Kyle Anderson (basketball)

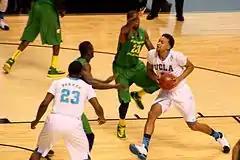
Anderson is nicknamed "Slow Mo" after his deliberate style.

Out of high school, Anderson was considered capable of playing any of four positions on the court, from point guard to power forward, drawing comparisons to basketball legend Magic Johnson. Anderson's high school coach Bob Hurley said, "I think he's a modern-day Magic Johnson. I think that let him play the point. He gets everybody shots. You don’t have him back defensively balancing the floor, you’re wasting him. But you let him do a lot of what the point guard stuff entails. But then also defensively you don’t bother guarding him on the little guy. Put him on maybe the three man or even sometimes the four man if he’s a step-out player." During his sophomore year in UCLA, CBSSports.com wrote that Anderson was "starting to look more and more like the Magic Johnson of the 2013–14 season in college basketball." ESPN analyst Dick Vitale warned against calling him the next Magic Johnson, but stated that "he has the mini-version of that kind of skill.” "USA Today" commented that he was "kind of a poor man's Magic Johnson".